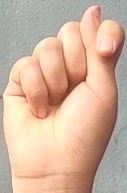
ASL sign: T